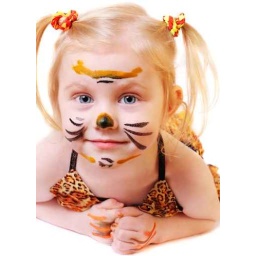
girl in suit of tiger